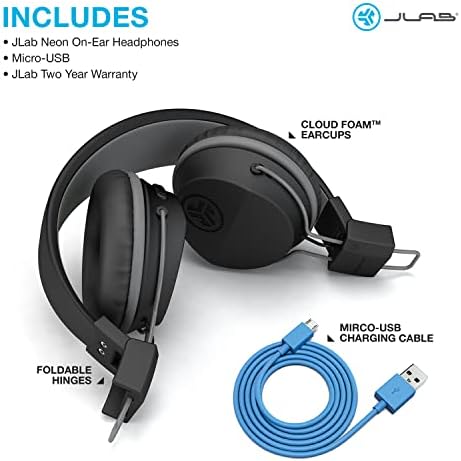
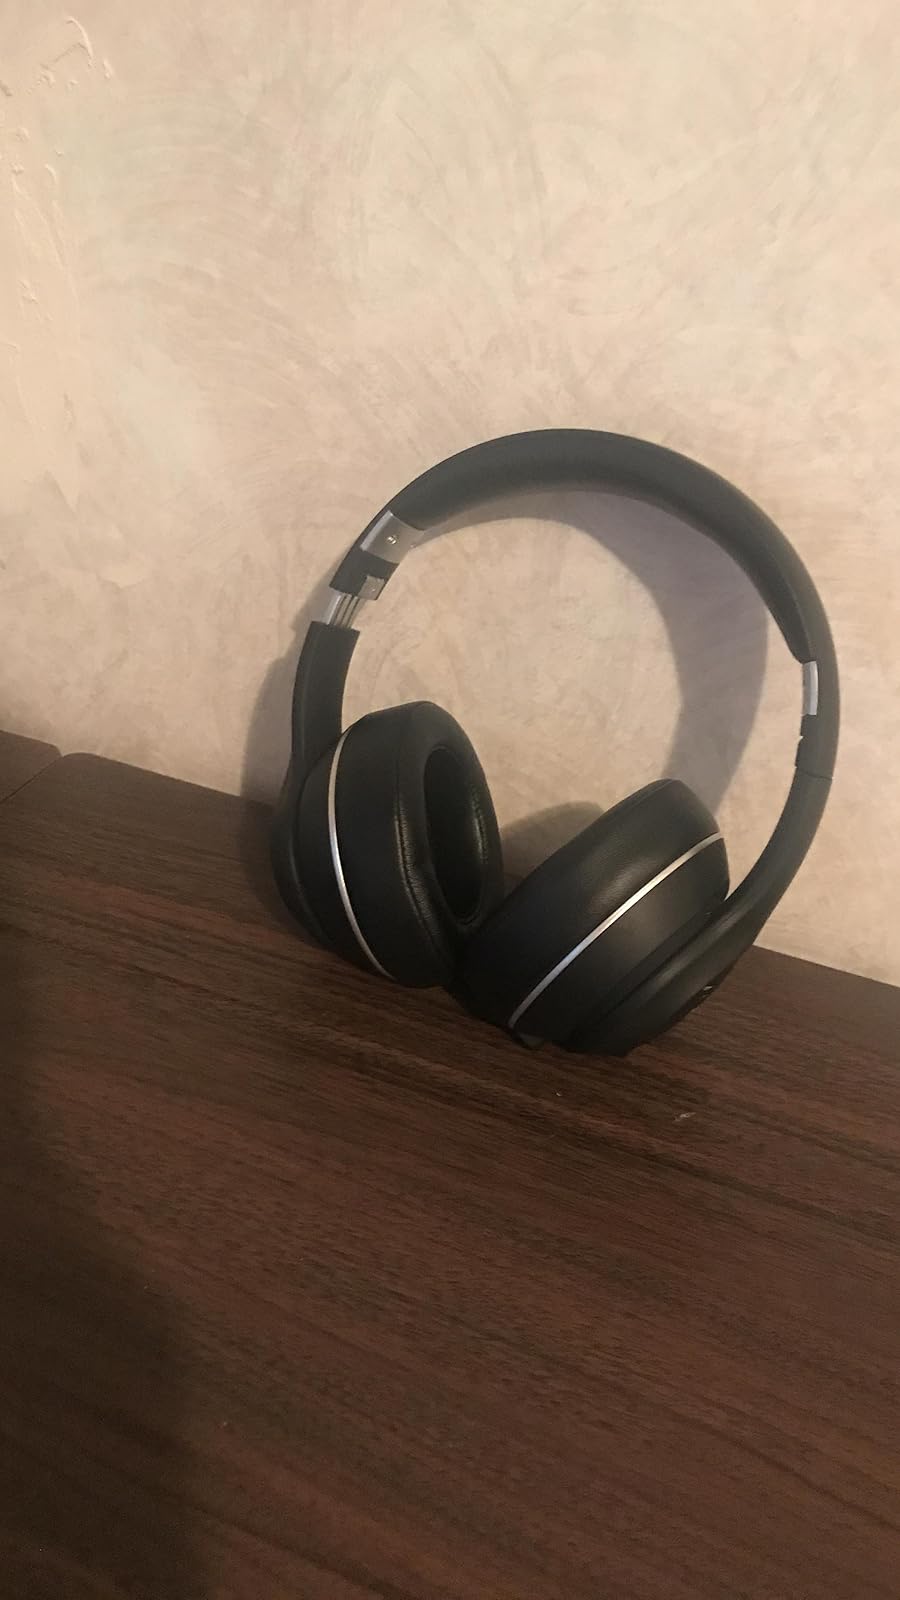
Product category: headphones
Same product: no